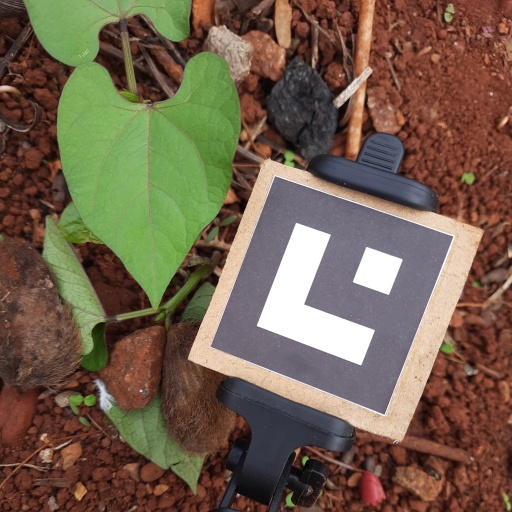
Observations: wavy surface, no eating holes, under cloudy sky